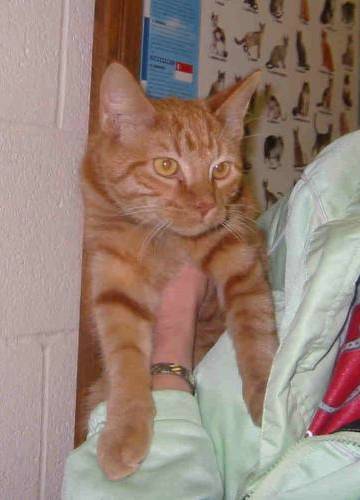
Label: cat